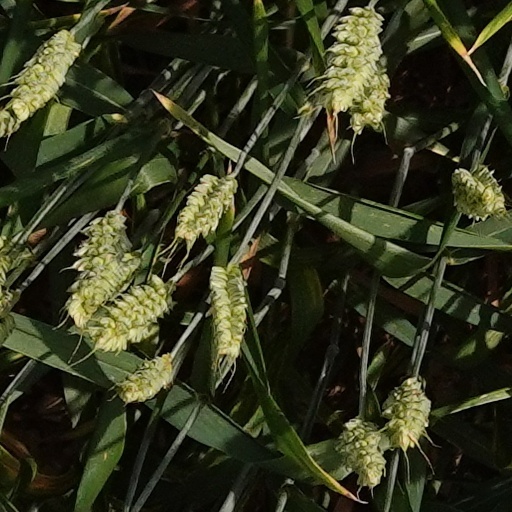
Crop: wheat